Battle of Nijmegen

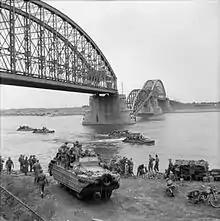
The Railway Bridge sabotaged by "Kampfschwimmer" (30 Sept.).

After the Allied withdrawal from Arnhem and the Betuwe, the frontline was again at Nijmegen, which would be bombarded regularly for the next five months. Historians wonder why Nijmegen was not evacuated right after liberation –just like Arnhem would be evacuated by the Germans on 23 September – which could have prevented hundreds of extra civilian casualties. The German forces especially tried to destroy the Waal Bridge on several occasions in numerous ways, but they failed every time. The best attempt took place on 29 September, just before 17:30. A group of German "Kampfschwimmer" ("combat swimmers") succeeded in placing floating mines on both bridges, managing to destroy the middle section of the Railway Bridge, and blowing a hole in the road deck of the Road Bridge. However, the latter could be saved with a British bailey bridge. The Germans counterattacked the Nijmegen salient from 30 September to 8 October, but were repelled with heavy losses. The photograph shows DUKWS from 536 Company RASC commanded by Major Preston John Hurman. Page 6 of his company diary written by Captain Parker records this event.